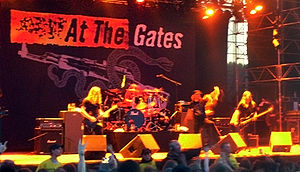
At the Gates
At the Gates er et svensk melodisk dødsmetalband der blev stiftet i 1990, opløst i 1996 og genetableret igen i 2007. Bandet kombinerede tempoet og vreden fra thrash metal med den voksende dødsmetalscene i Göteborg, Sverige sammen med bands som In Flames og Dark Tranquillity. De blev derved kendt som pioneere indenfor melodisk dødsmetal. Deres mest berømte album er Slaughter of the Soul der blev udgivet i 1995.